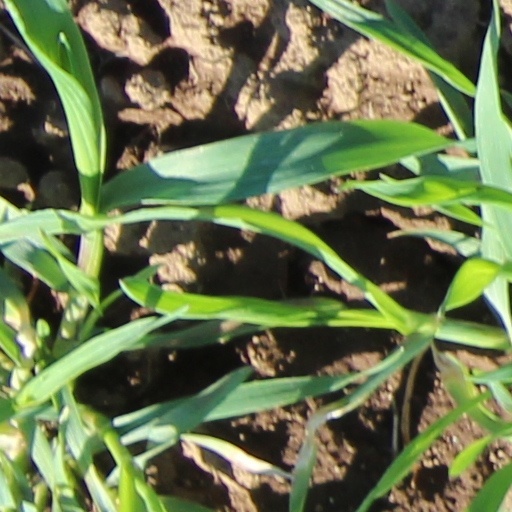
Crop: wheat